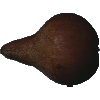
Label: Pear Kaiser 1